Henrietta Russell, Duchess of Bedford

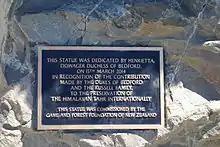
Plaque of the Lake Pukaki tahr sculpture

The Duke and Duchess appeared in three series of the BBC Two reality television programme "Country House", screened from 1999 to 2002 detailing daily life at Woburn Abbey, the Bedfords' ancestral home in Bedfordshire, England.